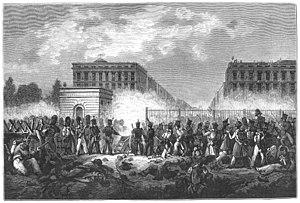
Révolution belge de 1830 — Attaque de la porte de Schaerbeek par les troupes hollandaises.